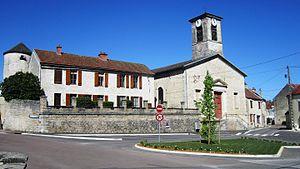
Eglise de Sainte-Colombe-sur-Seine
Sainte-Colombe-sur-Seine est une commune française située dans le département de la Côte-d'Or en région Bourgogne-Franche-Comté.